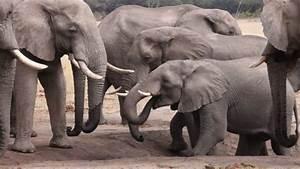
elephant